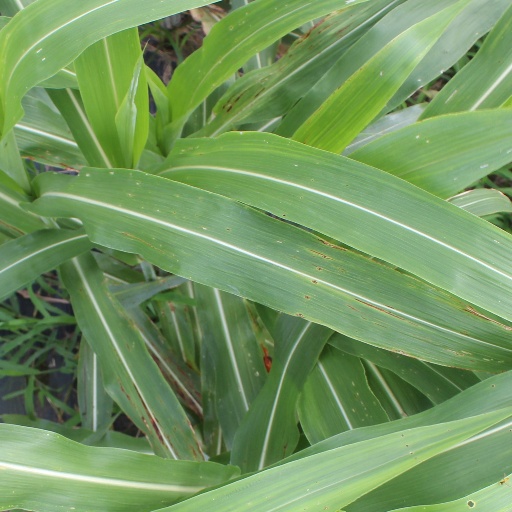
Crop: sorghum